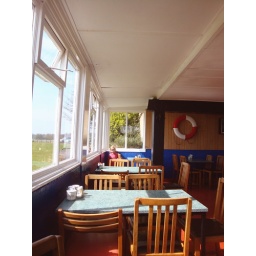
Cafe at the mere - with a little pink girl in the corner x